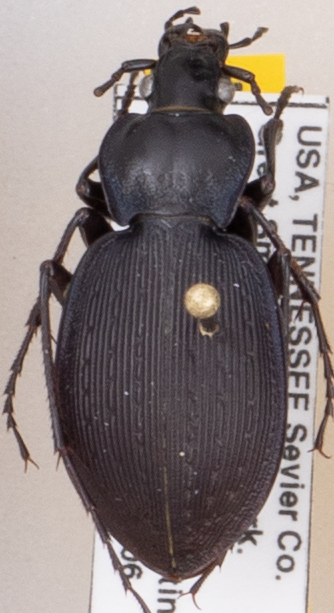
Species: Carabus goryi
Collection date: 2019-08-06
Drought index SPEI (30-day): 1.69
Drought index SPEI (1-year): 2.09
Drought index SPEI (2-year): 2.09